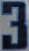
Number: 3